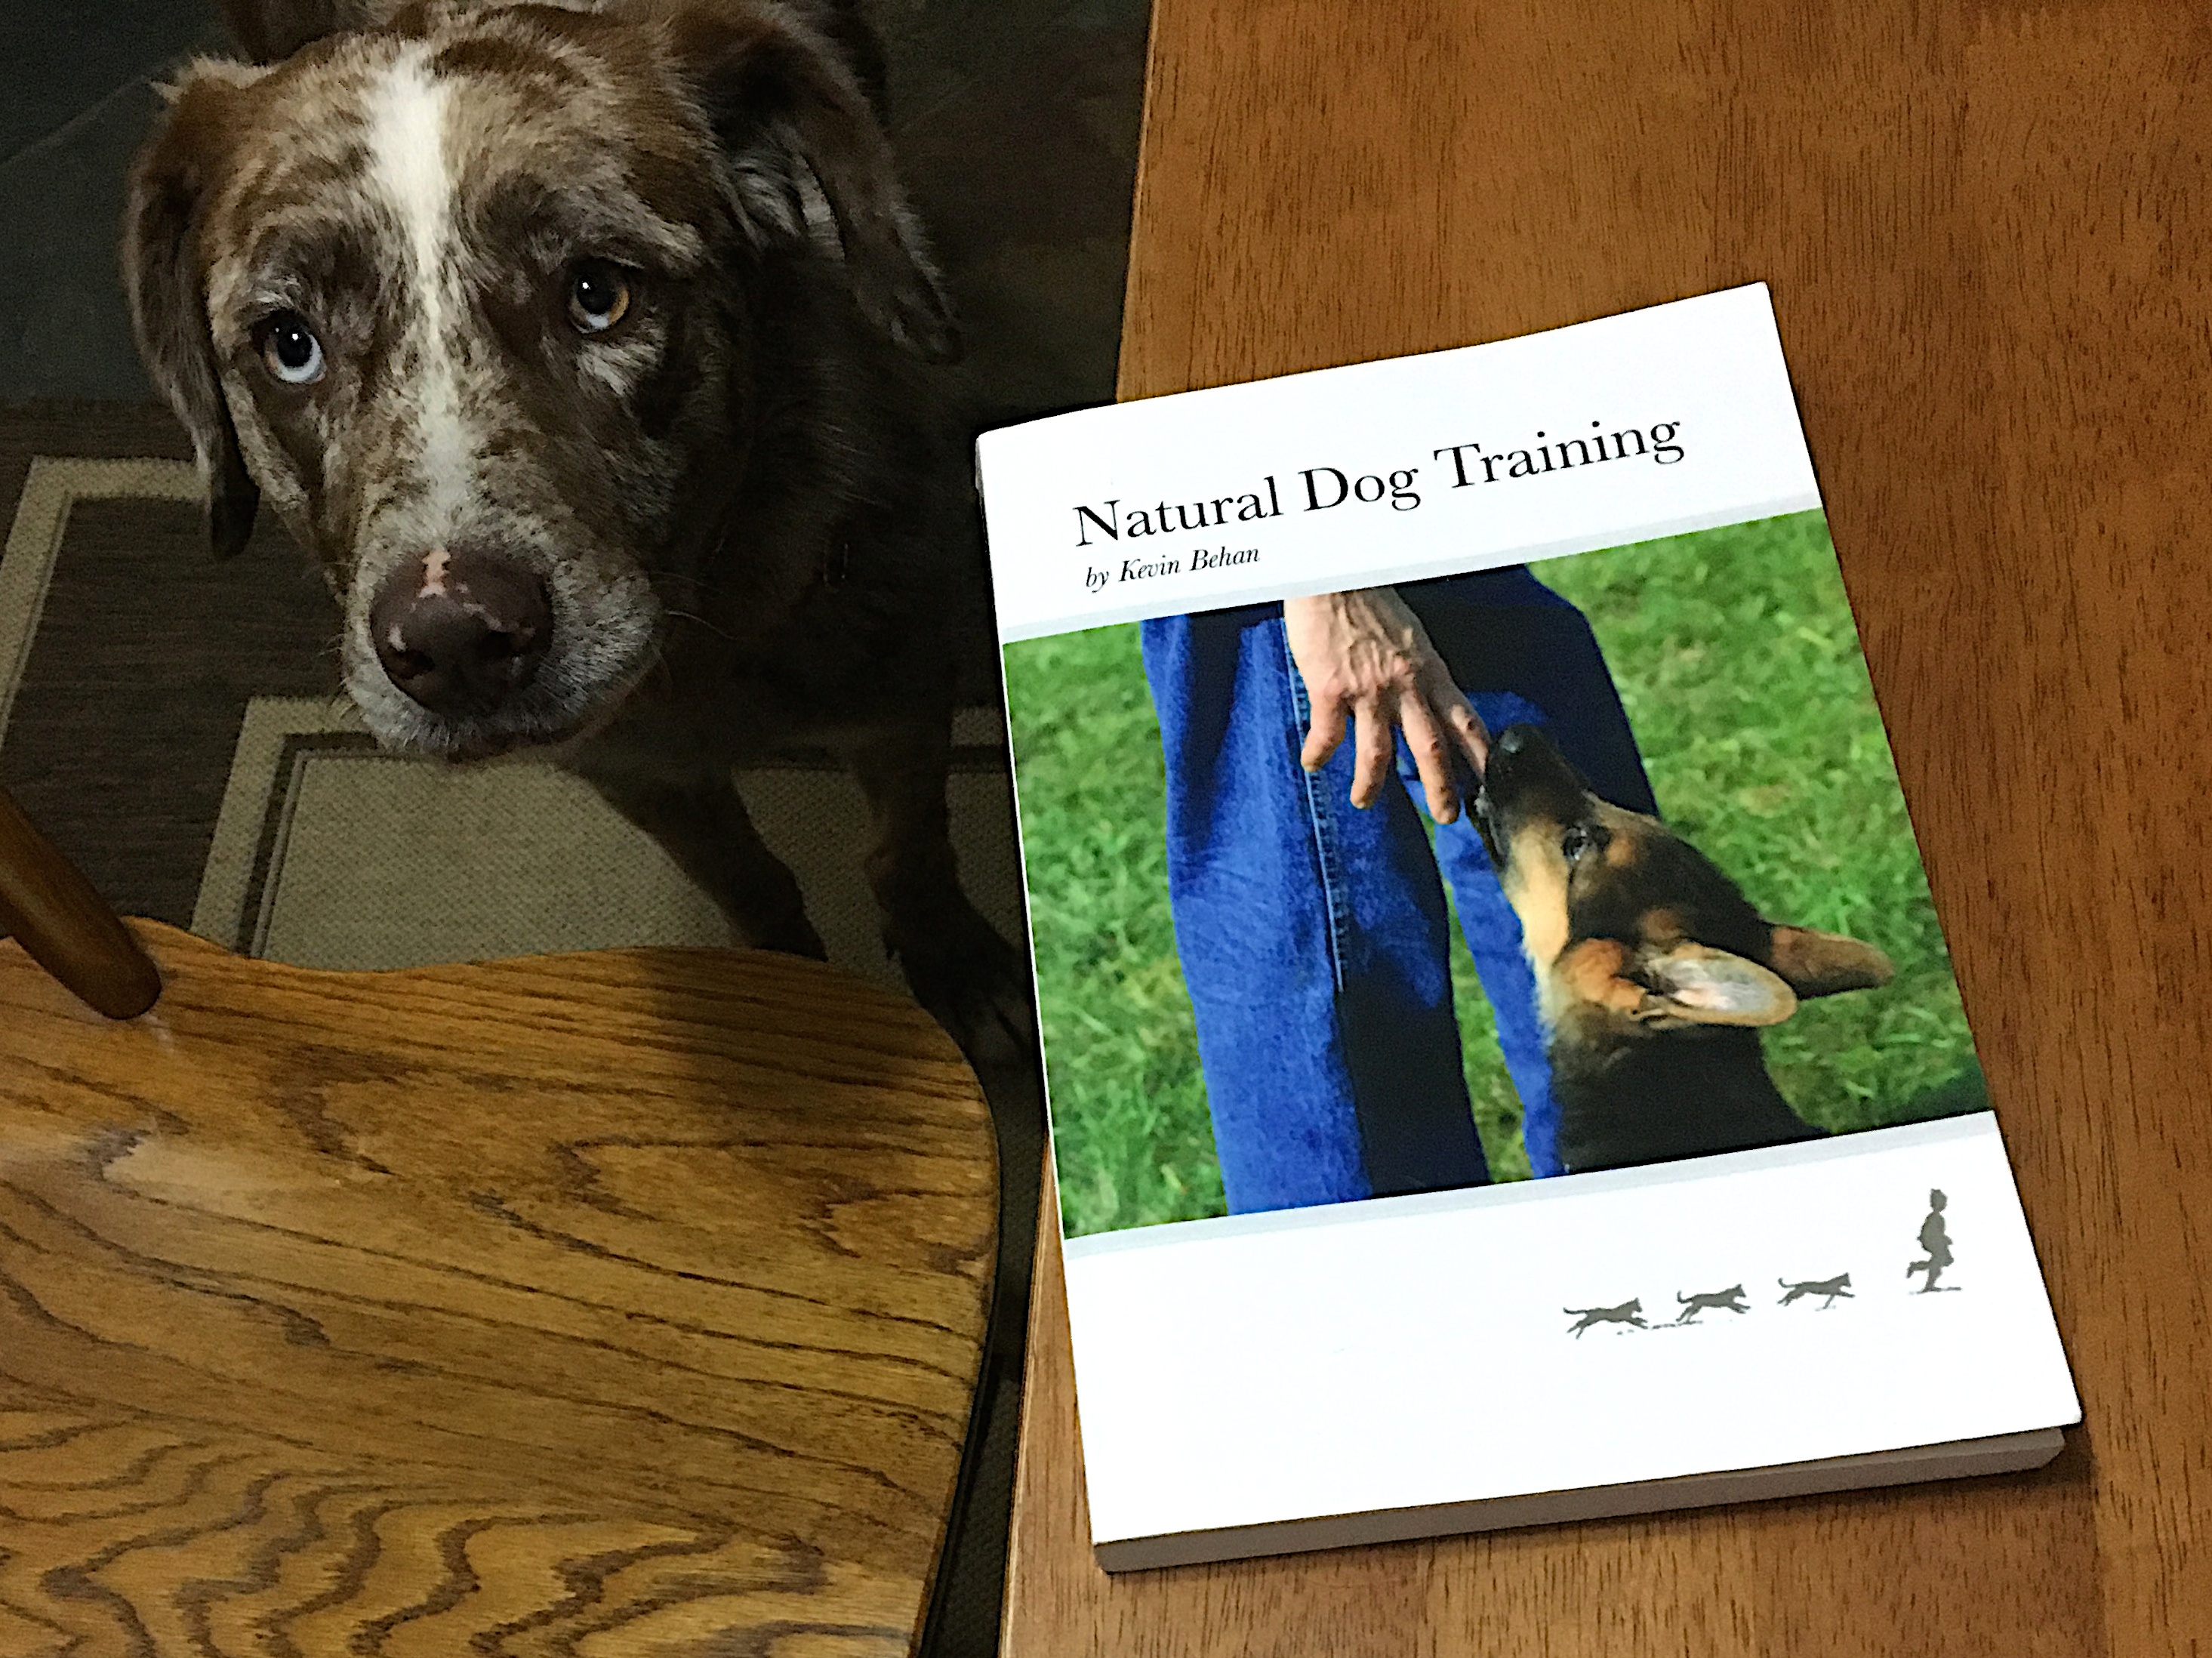
dog, art, felix, dog like mammal